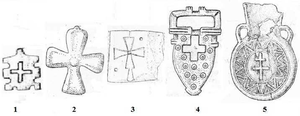
Le christianisme en Dacie est un sujet d’histoire en controverse, en Roumanie, entre les historiens laïcs et ceux de l’Église orthodoxe roumaine. Pour les premiers, dont le chef de file a été feu le pr. Florin Constantiniu, les sources sont exclusivement l’archéologie, la paléographie, l’épigraphie, le lexique religieux, les auteurs antiques et de l’antiquité tardive : leur thèse est que la christianisation des populations locales, présumées ancêtres des Roumains, ne peut pas être démontrée avant le IVᵉ siècle en Dobrogée et avant le VIIIᵉ siècle dans le reste du pays, les quelques rares objets chrétiens trouvés au nord du Danube ne démontrant pas l’appartenance de leurs propriétaires à cette foi.